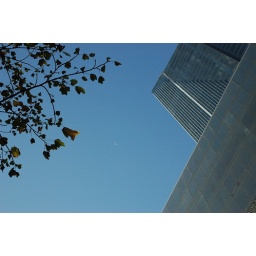
Steel glass and leaves in a blue sky, cresent moon, San Francisco, California, USA